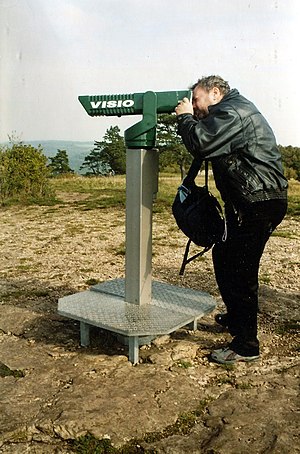
Observation
En mand observerer
"En observation er en iagttagelse som bruges i blandt andet videnskabelig metode. En observation kan foretages med ""det blotte øje"" eller med instrumenter, for eksempel mikroskoper og røntgenapparater.